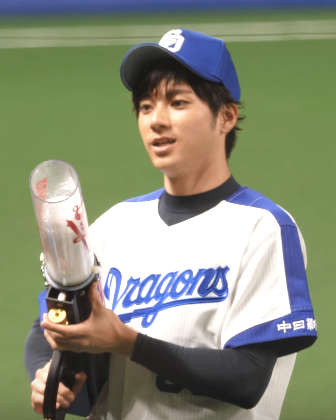
ยูกิ ยามาดะ

| name = ยูกิ ยามาดะ
| image = 山田裕貴.png
| caption = ยามาดะ ในปี ค.ศ. 2018
| birth_place = จังหวัดไอจิ, ประเทศญี่ปุ่น
| occupation = นักแสดง
| years_active = ค.ศ. 2010–ปัจจุบัน
| agent = Watanabe Entertainment
ยูกิ ยามาดะ (), เกิดเมื่อวันที่ 18 กันยายน ค.ศ. 1990 เป็นนักแสดงชาวญี่ปุ่น ตั้งแต่ปี ค.ศ. 2010 เขาได้เป็นสมาชิกของกลุ่มนักแสดงชาย D-Boys ภายใต้บริษัท Watanabe Entertainment และเริ่มต้นเป็นนักแสดงในภาพยนตร์ "Kaizoku Sentai Gokaiger" (2011) ผลงานที่โดดเด่นของเขาได้แก่ "High & Low" ทั้งในรูปแบบซีรีส์และภาพยนตร์ (2015-2019), "Strobe Edge" (2015), "Tokyo Revengers" (2021), และ "Godzilla Minus One" (2023)
== อาชีพ ==
ในปี ค.ศ. 2010 ยามาดะได้สมัครเข้าร่วมการออดิชั่น D-Boys ซึ่งเป็นการออดิชั่นเพื่อค้นหาสมาชิกคนที่ 5 ของบอยแบนด์ของ D-Boys ที่ชื่อว่า D-Date ในเดือนสิงหาคม ปี ค.ศ. 2010 เขาได้เปิดเผยว่าเป็นหนึ่งในผู้สมัครทั้งหมดเจ็ดคนที่ได้เข้ารอบสุดท้ายในรายการเรียลิตี้ของ D-Boys ชื่อ "D-Boys Be Ambitious" แม้ว่าจะไม่ได้รับสิทธิ์เข้าร่วม D-Date แต่ยามาดะก็ชนะรางวัล Grand Prix ในการออดิชั่นและได้รับเลือกให้เข้าร่วมแผนก D2 ของ D-Boyscite web | title=D-BOYSのスペシャルユニット「D☆DATE」に都立高3年の堀井新太さんが加入 | trans-title=D-Boys' special unit, D-Date, adds Arata Horii, a 3rd year from Tokyo Metropolitan High School | language=ja | work= | date=2010-09-22 ในปี ค.ศ. 2011 ยามาดะเปิดตัวการแสดงครั้งแรกในบทบาท โกไคบูล ในละครโทรทัศน์โทคุซัทสึเรื่อง "ขบวนการโจรสลัด โกไคเจอร์"
ในวันที่ 28 พฤษภาคม ค.ศ. 2012 ยามาดะได้ประกาศบนบล็อกของเขาว่าเขาได้รับเลือกให้รับบทเป็นโคจิ ฟูจิโยชิในละครโทรทัศน์ที่ดัดแปลงจากมังงะเรื่อง จีทีโอ คุณครูพันธุ์หายาก
ในปี ค.ศ. 2014 ยามาดะได้รับบทเป็นตัวแสดงหลักครั้งแรกในภาพยนตร์ "Live" ซึ่งกำกับโดย โนโบรุ อิกูจิ ในปีเดียวกันเขายังได้รับบทเป็น Tadaomy Ando ในภาพยนตร์ "Gachiban: Ultra Max" และกลับมารับบทเดิมใน "Gachiban: New Generation 2" ในปีถัดไป
ในปี ค.ศ. 2017 ยามาดะเริ่มต้นเป็นนักแสดงในละครทางการ Taiga drama ครั้งแรกของเขาใน "Naotora: The Lady Warlord" นอกจากนี้เขายังได้ปรากฏตัวในภาพยนตร์ 14 เรื่องภายในปีเดียวกัน ด้วยความหลากหลายและขอบเขตของบทบาทที่เขารับ ทำให้เขาเป็นที่รู้จักในนาม "นักแสดงกิ้งก่า"
ในปี ค.ศ. 2020 เขาได้รับรางวัล New Wave Award (ประเภทนักแสดง) ในเทศกาลภาพยนตร์ Yubari International Fantastic Film Festival 2020
ในเดือนกุมภาพันธ์ ค.ศ. 2022 เขาได้รับ Elan d'or Awards ในประเภท Elan d'or Award for Newcomer of the Year|Newcomer of the Year ซึ่งมอบให้กับนักแสดงที่มีอนาคตสดใส ในเดือนกรกฎาคม เขาได้รับรางวัลชนะเลิศอันดับหนึ่งจากโครงการโหวตความนิยมของนิตยสารแฟชั่นผู้หญิง" ViVi (magazine)|ViVi" เรื่อง "National Treasure Handsome Men Ranking for the First Half of 2022" เขายังคงชนะในประเภทเดียวกันในช่วงครึ่งหลังของปี ค.ศ. 2022 ได้รับอันดับสูงสุดและได้รับการแต่งตั้งให้เข้าสู่หอเกียรติย
ในเดือนพฤศจิกายน ค.ศ. 2023 เขาได้รับรางวัลGQ Japan's Men of the Year 2023 ในประเภทนักแสดงนำชายดาวรุ่ง ในเดือนธันวาคม เขาได้รับรางวัล Yahoo! Japan Search Award 2023 โดยคว้าอันดับหนึ่งในประเภทนักแสดงนำ
== ชีวิตส่วนตัว ==
พ่อของเขาเป็นอดีตนักเบสบอลอาชีพ ชื่อ คาสึโตชิ ยามาดะ ยามาดะเล่นเบสบอลในช่วงประถมและมัธยมต้น แต่ตัดสินใจเลิกเล่นเมื่อเข้าเรียนมัธยมปลาย
เมื่อวันที่ 31 มีนาคม ค.ศ. 2024 เขาได้ประกาศการแต่งงานของเขากับนักแสดงนานาเซะ นิชิโนะ
== ผลงานการแสดง ==
=== ละครโทรทัศน์ ===
| class="wikitable" style="font-size: 100%;"
|-
! ปี
! ชื่อ
! บทบาท
! หมายเหตุ
! อ้างอิง
|-
| 2011–12 || "Kaizoku Sentai Gokaiger" || โจ กิปเคน/โกไค บลู || ||
|-
| rowspan = "2" | 2012 || "D × TOWN 3rd "Why we can not be love" || เคนจิ มิยาโมโตะ || บทบาทนำ ||
|-
| "Great Teacher Onizuka|GTO" || โคจิ ฟูจิโยชิ || ||
|-
| rowspan = "2" | 2013 || "Mischievous Kiss: Love in Tokyo" || คินโนะสุเกะ อิเคซาว่า || ||
|-
| "Starman -Sutaman-Kono Hoshi no Koi" || อันโด || ||
|-
| rowspan = "2" | 2014 || "Mischievous Kiss: Love in Tokyo 2" || คินโนะสุเกะ อิเคซาว่า || ||
|-
| "Testimony of N" || มิโซกุจิ || ตอนที่ 4-5 ||
|-
| rowspan = "3" | 2015 || "The Concierge" || โคทาโร่ คอนโนะ || ||
|-
| "Odora Daisenden Kaigi Season 2" || คาซึยะ นิอิมิ || ||
|-
| "High＆Low: The Story of S.W.O.R.D." || โยชิกิ มุรายามะ || ||
|-
| rowspan = "8" | 2016 || "Arechi no Koi" || ทาดาโอะ คายามะ || ||
|-
| "Wine, Dine and Woo Me Season 2" || ยามาโตะ โอกาซาวาระ || ตอนที่ 2 ||
|-
| "Doubutsu Sentai Zyuohger" || โจ กิปเคน/โกไค บลู || ตอนที่ 28-29 ||
|-
| "High&Low Season 2" || โยชิกิ มุรายามะ || ||
|-
| "Juken no Cinderella" || ยูยะ โอคิตะ || ||
|-
| "Death Cash" || ซาโตชิ มิอุระ || ||
|-
| "The Woman of S.R.I. Season 16" || นาโอโตะ อิมูระ || ตอนที่ 4 ||
|-
| "Cabasuka Gakuen" || ฮิโรเสะ อุเอโนะ || ตอนที่ 4-5||
|-
| rowspan = "6" | 2017 || "Naotora: The Lady Warlord" || อิฮาระ โทโมมาสะ || Taiga drama|"Taiga" drama ||
|-
| "Tomodachi Game" || เทนจิ มิคาสะ || ||
|-
| "Gaki☆Rock ~The Story of Kindness in Asakusa~" || ริวตะ คาเนยามะ || ||
|-
| "Three Dads" || เคียวเฮ ฮานอย || ||
|-
| "Fugitive Boys" || เรย์มุ ฮาราโนะ || ||
|-
| "The Many Faces of Ito" || โอคิตะ || ||
|-
| rowspan = "3" | 2018 || "Holiday Love" || โยชิโนบุ คุโรอิ || ||
|-
| "Miss Sherlock" || ยูอิจิ ทาคายามะ || ตอนที่ 6 ||
|-
| "Kenkō de Bunkateki na Saitei Gendo no Seikatsu|Caseworker's Diary" || ริวอิจิ ชิจิโจ || ||
|-
| 2018–21||"Tokusou Nine" || เรียว ชินโด || 4 ฤดูกาล||
|-
| rowspan = "4" | 2019 || "Innocence: Enzai Bengoshi"|| ทาเคโอะ โทคาจิ || ตอนที่ 2 ||
|-
| "Dai Zenryoku Shissou" || มาซายะ ชิโรกาเนะ || ||
|-
| "Natsuzora|Natsuzora: Natsu's Sky" || ยูกิจิโร่ || "Asadora" ||
|-
| "High & Low The Worst Episode .0" ||โยชิกิ มุรายามะ || ||
|-
| rowspan = "4" | 2020 || "Sedai Wars" || ซาโตรุ คาชิวากิ || บทบาทนำ ||
|-
| "Homeroom" || รินทาโร่ ไอดะ || บทบาทนำ ||
|-
| "Equation to Erase the Teacher" || อาซาฮี โยริตะ || ||
|-
| "Yorita Asahi's Equation" || อาซาฮี โยริตะ || บทบาทนำ ||
|-
| rowspan = "4" | 2021 || "School Police" || ฮิโตกิ ซาเอกุสะ || ||
|-
| "Koko wa Ima kara Rinri Desu" || ทาคายางิ || บทบาทนำ||
|-
| "Police in a Pod" || ทาเคชิ ยามาดะ || ||
|-
| "Shimura Ken to Drif no Daibakushō Monogatari" || Ken Shimura|เคน ชิมูระ || บทบาทนำ; ภาพยนตร์โทรทัศน์||
|-
| 2022 || "Chimudondon" || ฮิโรโอะ อิชิคาว่า || "Asadora" ||
|-
| rowspan = "3" |2023
| "Themis's Law School Classroom"
| จิน อาโออิ
|
|
|-
| "What Will You Do, Ieyasu?" || ฮนดะ ทาดากัตสึ|| Taiga drama|"Taiga" drama ||
|-
| "Pending Train" || นาโอยะ คายาชิมะ || บทบาทนำ ||
|-
| 2024 || "The Gift of Your Heart" || ไทโย อาซาโนะ || ||
|-
|
=== ภาพยนตร์ ===
| class="wikitable" style="font-size: 100%;"
|-
! ปี
! ชื่อ
! บทบาท
! หมายเหตุ
! อ้างอิง
|-
| rowspan = "3" | 2011 ||"Tensou Sentai Goseiger vs. Shinkenger: Epic on Ginmaku"|| โกไค บลู (พากย์เสียง) ||
|
|-
| "Gokaiger Goseiger Super Sentai 199 Hero Great Battle"|| โจ กิปเคน/โกไค บลู ||
|
|-
| "Kaizoku Sentai Gokaiger the Movie: The Flying Ghost Ship"|| โจ กิปเคน/โกไค บลู ||
|
|-
| rowspan = "2" | 2012 ||"Kaizoku Sentai Gokaiger vs. Space Sheriff Gavan: The Movie"|| โจ กิปเคน/โกไค บลู ||
|
|-
| "Kamen Rider × Super Sentai: Super Hero Taisen"|| โจ กิปเคน/โกไค บลู, เกกิ เรด (พากย์เสียง) ||
|
|-
| 2013 ||"Tokumei Sentai Go-Busters vs. Kaizoku Sentai Gokaiger: The Movie"|| โจ กิปเคน/โกไค บลู ||
|
|-
| rowspan = "4" | 2014 ||"Me & 23 Slaves"|| อาตารุ ชูโอ ||
|
|-
| "Gachiban: Ultra Max"|| ทาดาโอมิ อันโดะ ||
|
|-
| Live (2014 film)|"Live"|| นาโอโตะ ทามูระ || บทบาทนำ
|
|-
| "Hot Road (film)|Hot Road"|| คินปะ || ||
|-
| rowspan = "3" | 2015 ||"Gachiban: New Generation 2"|| ทาดาโอมิ อันโดะ ||
|
|-
| "Strobe Edge"|| ทาคุมิ อันโดะ ||
|
|-
| "Stray Dogs"|| ทาดาโอมิ อันโดะ || บทบาทนำ
|
|-
| rowspan = "8" | 2016 ||"Kako: My Sullen Past"|| ฮิซาชิ ||
|
|-
| "Road to High & Low"
| โยชิกิ มุรายามะ
|
|
|-
| "High & Low: The Movie"|| โยชิกิ มุรายามะ || ||
|-
| "Wolf Girl and Black Prince"||Nanpa|นัมปะ (วัยเด็ก) || ||
|-
| "Yell for the Blue Sky"|| โคตะ อูซุย || ||
|-
| "Ushijima the Loan Shark Part 3"
| มาโคโตะ คิโยซากะ
|
|
|-
| "Stray Dogz 3"
| ทาดาโอมิ อันโดะ
|
|
|-
| "My Tomorrow, Your Yesterday"|| ฮายาชิ ||
|
|-
| rowspan = "14" |2017
| "Zou wo Naderu"
| โมริกาวะ
|
|
|-
| "Stray Dogz 5" || ทาดาโอมิ อันโดะ ||
|
|-
| "Hurricane Polymar"
| โจอิจิ คุรุมะ
|
|
|-
| "Friends Game: The Movie"
| เทนจิ มิคาสะ
|
|
|-
| "Stray Dogz 6"
| ทาดาโอมิ อันโดะ
|
|
|-
| "High&Low The Movie 2 / End of Sky"
| โยชิกิ มุรายามะ
|
|
|-
| "Friends Game: The Movie Final"
| เทนจิ มิคาสะ
|
|
|-
| "Second Summer, Never See You Again"||โรคุโระ อิชิดะ
|
|
|-
| "Stray Dogz 7"
| ทาดาโอมิ อันโดะ
|
|
|-
| "Ajin: Demi-Human"
| ทาคาฮาชิ
|
|
|-
| "Wilderness (2017 film)|Wilderness: Part One"|| ยูจิ ||
|
|-
| "Wilderness (2017 film)|Wilderness: Part Two"|| ยูจิ ||
|
|-
| "High&Low The Movie 3 / Final Mission"
| โยชิกิ มุรายามะ
|
|
|-
| "Demekin" || อัตสึนาริ ||
|
|-
| rowspan = "7" | 2018 ||"Stray Dogz 8"|| ทาดาโอมิ อันโดะ || บทบาทนำ
|
|-
| "My Little Monster" || เคนจิ ยามากุจิ ||
|
|-
| "Stray Dogz 9"
| ทาดาโอมิ อันโดะ
|
|
|-
| "Shoplifters (film)|Shoplifters"||ยาสุ โฮโจ
|
|
|-
| "Rainbow Days (film)|Rainbow Days" || มาซาโอมิ สึซึอิ ||
|
|-
| "Sensei Kunshu|My Teacher, My Love"
|
| Cameo
|
|-
| "You Are the Apple of My Eye"
| โคสุเกะ มิซึชิมะ
| บทบาทนำ
|
|-
| 2019
| "High&Low The Worst"
| โยชิกิ มุรายามะ
|
|
|-
| rowspan = "2" | 2020
| "We Make Antiques! Kyoto Rendezvous"
| เกอิตะ มากิโนะ
|
|
|-
| "Crayon Shin-chan: Crash! Rakuga Kingdom and Almost Four Heroes"
| รัฐมนตรีว่าการกระทรวงกลาโหม (พากย์เสียง)
|
|
|-
| rowspan = "6" | 2021
| "Kaizoku Sentai: Ten Gokaiger"
| โจ กิปเคน/โกไค บลู
|
|
|-
| "Tokyo Revengers (2021 film)|Tokyo Revengers"
| ริวงูจิ เคน / ดร่าเคน
|
|
|-
| "Jump!! The Heroes Behind the Gold"
| ริวจิ ทาคาฮาชิ
|
|
|-
| "Baragaki: Unbroken Samurai"
| โทกูงาวะ โยชิโนบุ
|
|
|-
| "Hula Fulla Dance"
| คาซึโตะ ไทระ (พากย์เสียง)
|
|
|-
| "100 Nichi Go ni Shinu Wani|The Crocodile That Lived for 100 Days"
| กบ (พากย์เสียง)
|
|
|-
| rowspan = "6" | 2022
| "The Last 10 Years"
| ทาเครุ โทมิตะ
|
|
|-
| "Fullmetal Alchemist: The Revenge of Scar"
| ซอลต์ เจ. คิมบลี
|
|
|-
| "Nighttime Warbles"
| ชินอิจิ
| บทบาทนำ
|
|-
| "Whisper of the Heart (2022 film)|Whisper of the Heart"
| สึกิมูระ อายุ 25 ปี
|
|
|-
| "One Piece Film: Red"
| เอโบชิ (พากย์เสียง)
|
|
|-
| "Black Night Parade"
| โทมะ ฮิโนะ
|
|
|-
| rowspan = "5"| 2023
| "Blue Giant (manga)|Blue Giant" || ได มิยาโมโตะ (พากย์เสียง) || บทบาทนำ||
|-
| "Tokyo Revengers|Tokyo Revengers 2: Bloody Halloween Part 1" || เคน "ดราเคน" ริวกูจิ || ||
|-
| "Tokyo Revengers 2: Bloody Halloween Part 2" || เคน "ดราเคน" ริวกูจิ || ||
|-
| "Kingdom 3: The Flame of Destiny" || วาน จิ || ||
|-
| "Godzilla Minus One" || ชิโระ มิซึชิมะ || ||
|-
| 2024 || "Kingdom 4: Return of the Great General" || วาน จิ || ||
|-
|
=== พากย์เสียงภาษาญี่ปุ่น ===
|class="wikitable"
! ปี
! ชื่อ
! บทบาท
! หมายเหตุ
! อ้างอิง
|-
| 2024
| "อุลตร้าแมนผงาด|Ultraman: Rising"
| เคน ซาโต้/อุลตร้าแมน
|
|
|-
|
== รางวัลและการเสนอชื่อเข้าชิง ==
| class="wikitable"
|-
! ปี
! รางวัล
! หมวดหมู่
! งาน
! ผลลัพธ์
! อ้างอิง
|-
| rowspan = "2"|2021
| 34th Nikkan Sports Film Awards
| Nikkan Sports Film Award for Best Supporting Actor|Best Supporting Actor
| rowspan = "2"|"Tokyo Revengers (2021 film)|Tokyo Revengers" and the others
|
|
|-
| 46th Hochi Film Awards
| Best Supporting Actor
|
|
|-
| 2022
| 46th Elan d'or Awards
| Elan d'or Award for Newcomer of the Year|Newcomer of the Year
| Himself
|
|
|-
| 2023
| GQ Japan's Men of the Year 2023
| Breakthrough Actor
| Himself
|
|
|-
|
== อ้างอิง ==
== แหล่งข้อมูลอื่น ==
* Official profile
* Official blog
*
หมวดหมู่:บุคคลที่เกิดในปี พ.ศ. 2533
หมวดหมู่:บุคคลที่ยังมีชีวิตอยู่
หมวดหมู่:นักแสดงชายชาวญี่ปุ่น